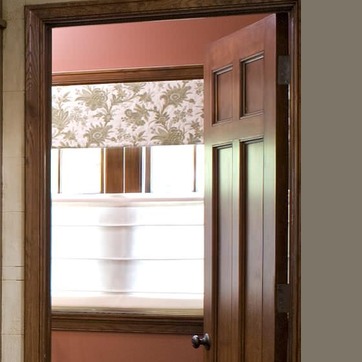
Material: glass